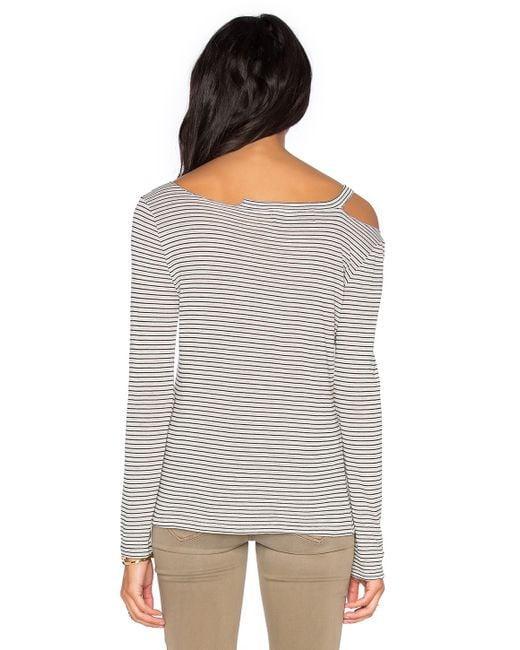
Damenbluse mit Streifenprint und schulterfreiem Ausschnitt